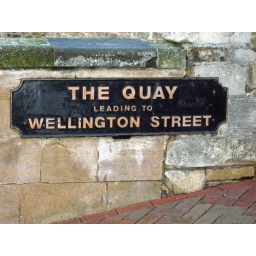
A street sign in St Ives